Ponderosa Way

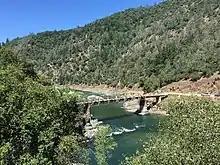
Ponderosa Way crosses over the American River

The Civilian Conservation Corps built an 800 mile long firebreak called Ponderosa Way during the Great Depression. This firebreak runs through part of Oregon and California. The Civilian Conservation Corps was created in 1933 to put unemployed men to work.